Mount Panorama Circuit

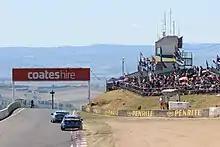
Cars on the run from McPhillamy Park to Brock's Skyline during the 2014 Bathurst 1000, with spectator areas at McPhillamy Park on the right

McPhillamy Park is a fast, downhill left-hand turn which is guarded by a crest prior to the turn-in point, rendering the corner blind to approaching drivers. Drivers have to stay close to the wall while turning so as not to run wide on exit. However, going too close may cause the car to clip the inside kerbing, which Allan Moffat did in practice for the 1986 James Hardie 1000, crashing the Holden Commodore VK, which he was sharing with long-time rival Peter Brock, head on into the concrete. British driver Win Percy, driving Allan Grice's Roadways Commodore VL, would complete an almost carbon copy of Moffat's crash in practice for the 1987 James Hardie 1000. McPhillamy Park is the location of the longest-running campsite for those who camp at the track (sometimes for over a week in advance of a race). The park was named after Walter J. McPhillamy, a previous mayor of the Bathurst City Council and the owner of most of the land occupied by the Bald Hills/Mt Panorama which he donated to the people of Bathurst as a scenic picnic area.